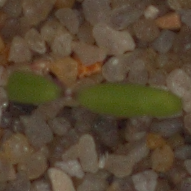
Label: fat_hen